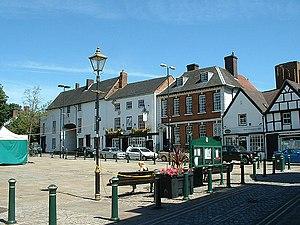
Atherstone est une ville du Warwickshire, en Angleterre.